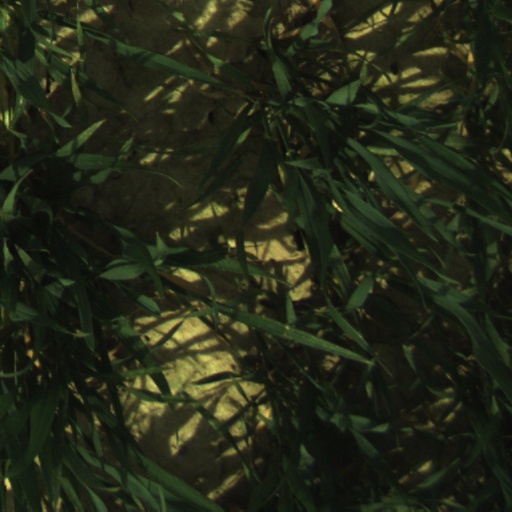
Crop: wheat